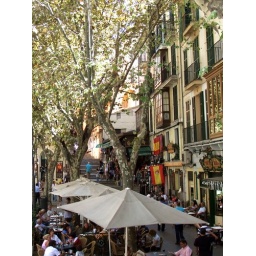
La Rambla, where flower sellers and other stalls sell their wares in the middle of the road